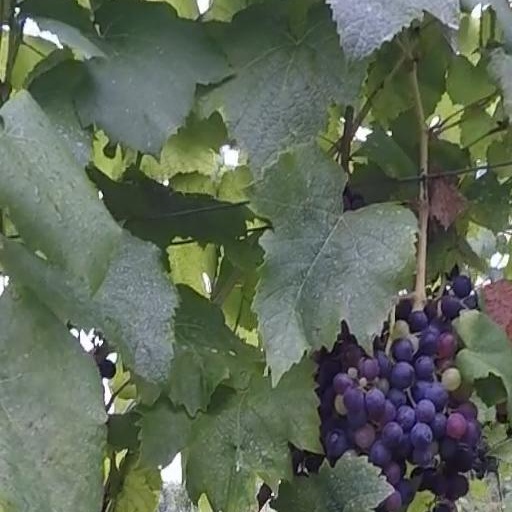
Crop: grape